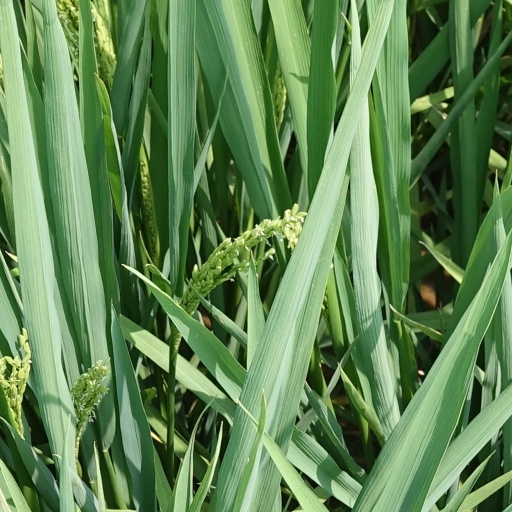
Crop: rice